Edward the Elder

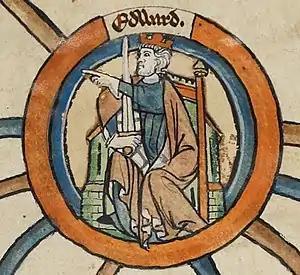
Portrait miniature from a thirteenth-century genealogical scroll depicting Edward

In London in 886, Alfred had received the formal submission of "all the English people that were not under subjection to the Danes", and thereafter he adopted the title "Anglorum Saxonum rex" (King of the Anglo-Saxons), which is used in his later charters and all but two of Edward's. This is seen by Keynes as "the invention of a wholly new and distinctive polity", covering both West Saxons and Mercians, which was inherited by Edward with the support of Mercians at the West Saxon court, of whom the most important was Plegmund, Archbishop of Canterbury. In 903 Edward issued several charters concerning land in Mercia. Three of them are witnessed by the Mercian leaders and their daughter Ælfwynn, and they all contain a statement that Æthelred and Æthelflæd "then held rulership and power over the race of the Mercians, under the aforesaid king". Other charters were issued by the Mercian leaders which did not contain any acknowledgment of Edward's authority, but they did not issue their own coinage. This view of Edward's status is accepted by Martin Ryan, who states that Æthelred and Æthelflæd had "a considerable but ultimately subordinate share of royal authority" in English Mercia.